Portugal in the Reconquista

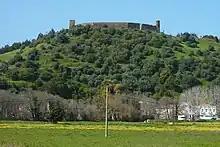
The Castle of Aljezur.

Alcácer do Sal was the main Muslim naval base on the western coast of the peninsula and the main threat to Lisbon ever since the Almohad reconquest in 1191. The initiative to conquer this city came from the Bishop of Lisbon D. Soeiro Viegas, who called for a crusade throughout the kingdom, invested his own financial resources in it and obtained the collaboration of both the bishop of Évora, the abbot of Alcobaça, the military Orders and Flemish, Saxon, and Frisian crusaders whose fleet had arrived at Lisbon, on the way to Palestine. The bulk of the army was made up of infantry from the town militias, but would also included around 300 knights, as well as Templar squadrons, led by Master Dom Pedro Alvites, knights of Santiago led by Martim Pais Barregão and hospitallers led by Prior Dom Gonçalves de Cerveira.